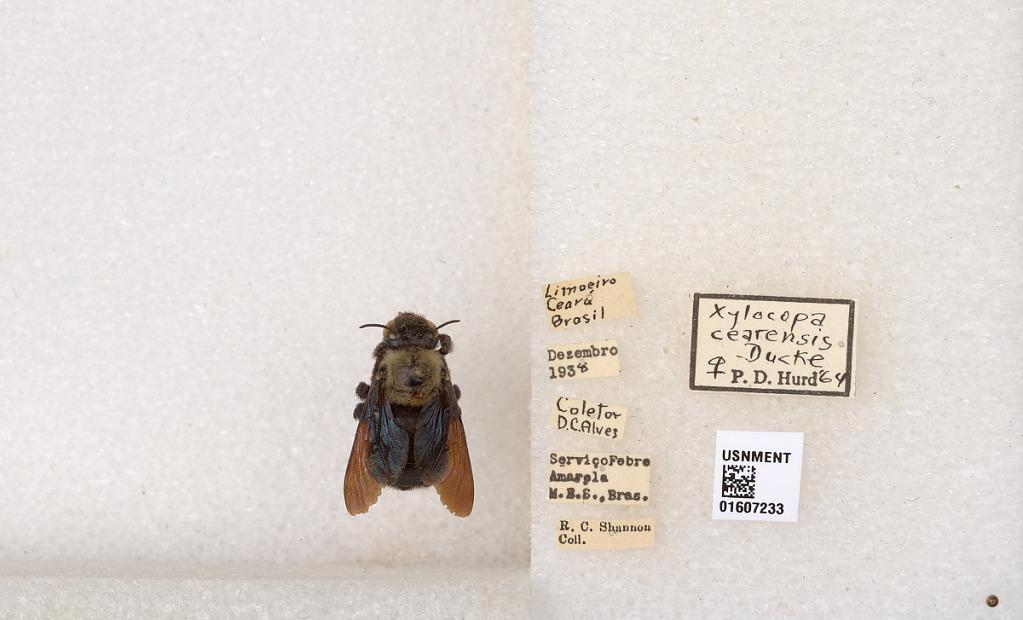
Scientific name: Xylocopa (Neoxylocopa) cearensis Ducke
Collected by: D. Alves & R. Shannon
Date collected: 1938-12-1
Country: Brazil
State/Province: Ceara
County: Limoeiro do Norte
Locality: Limoeiro
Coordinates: -5.14556, -38.0981
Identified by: Hurd, P. D.